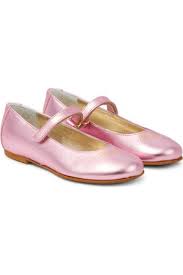
Label: Ballet Flat